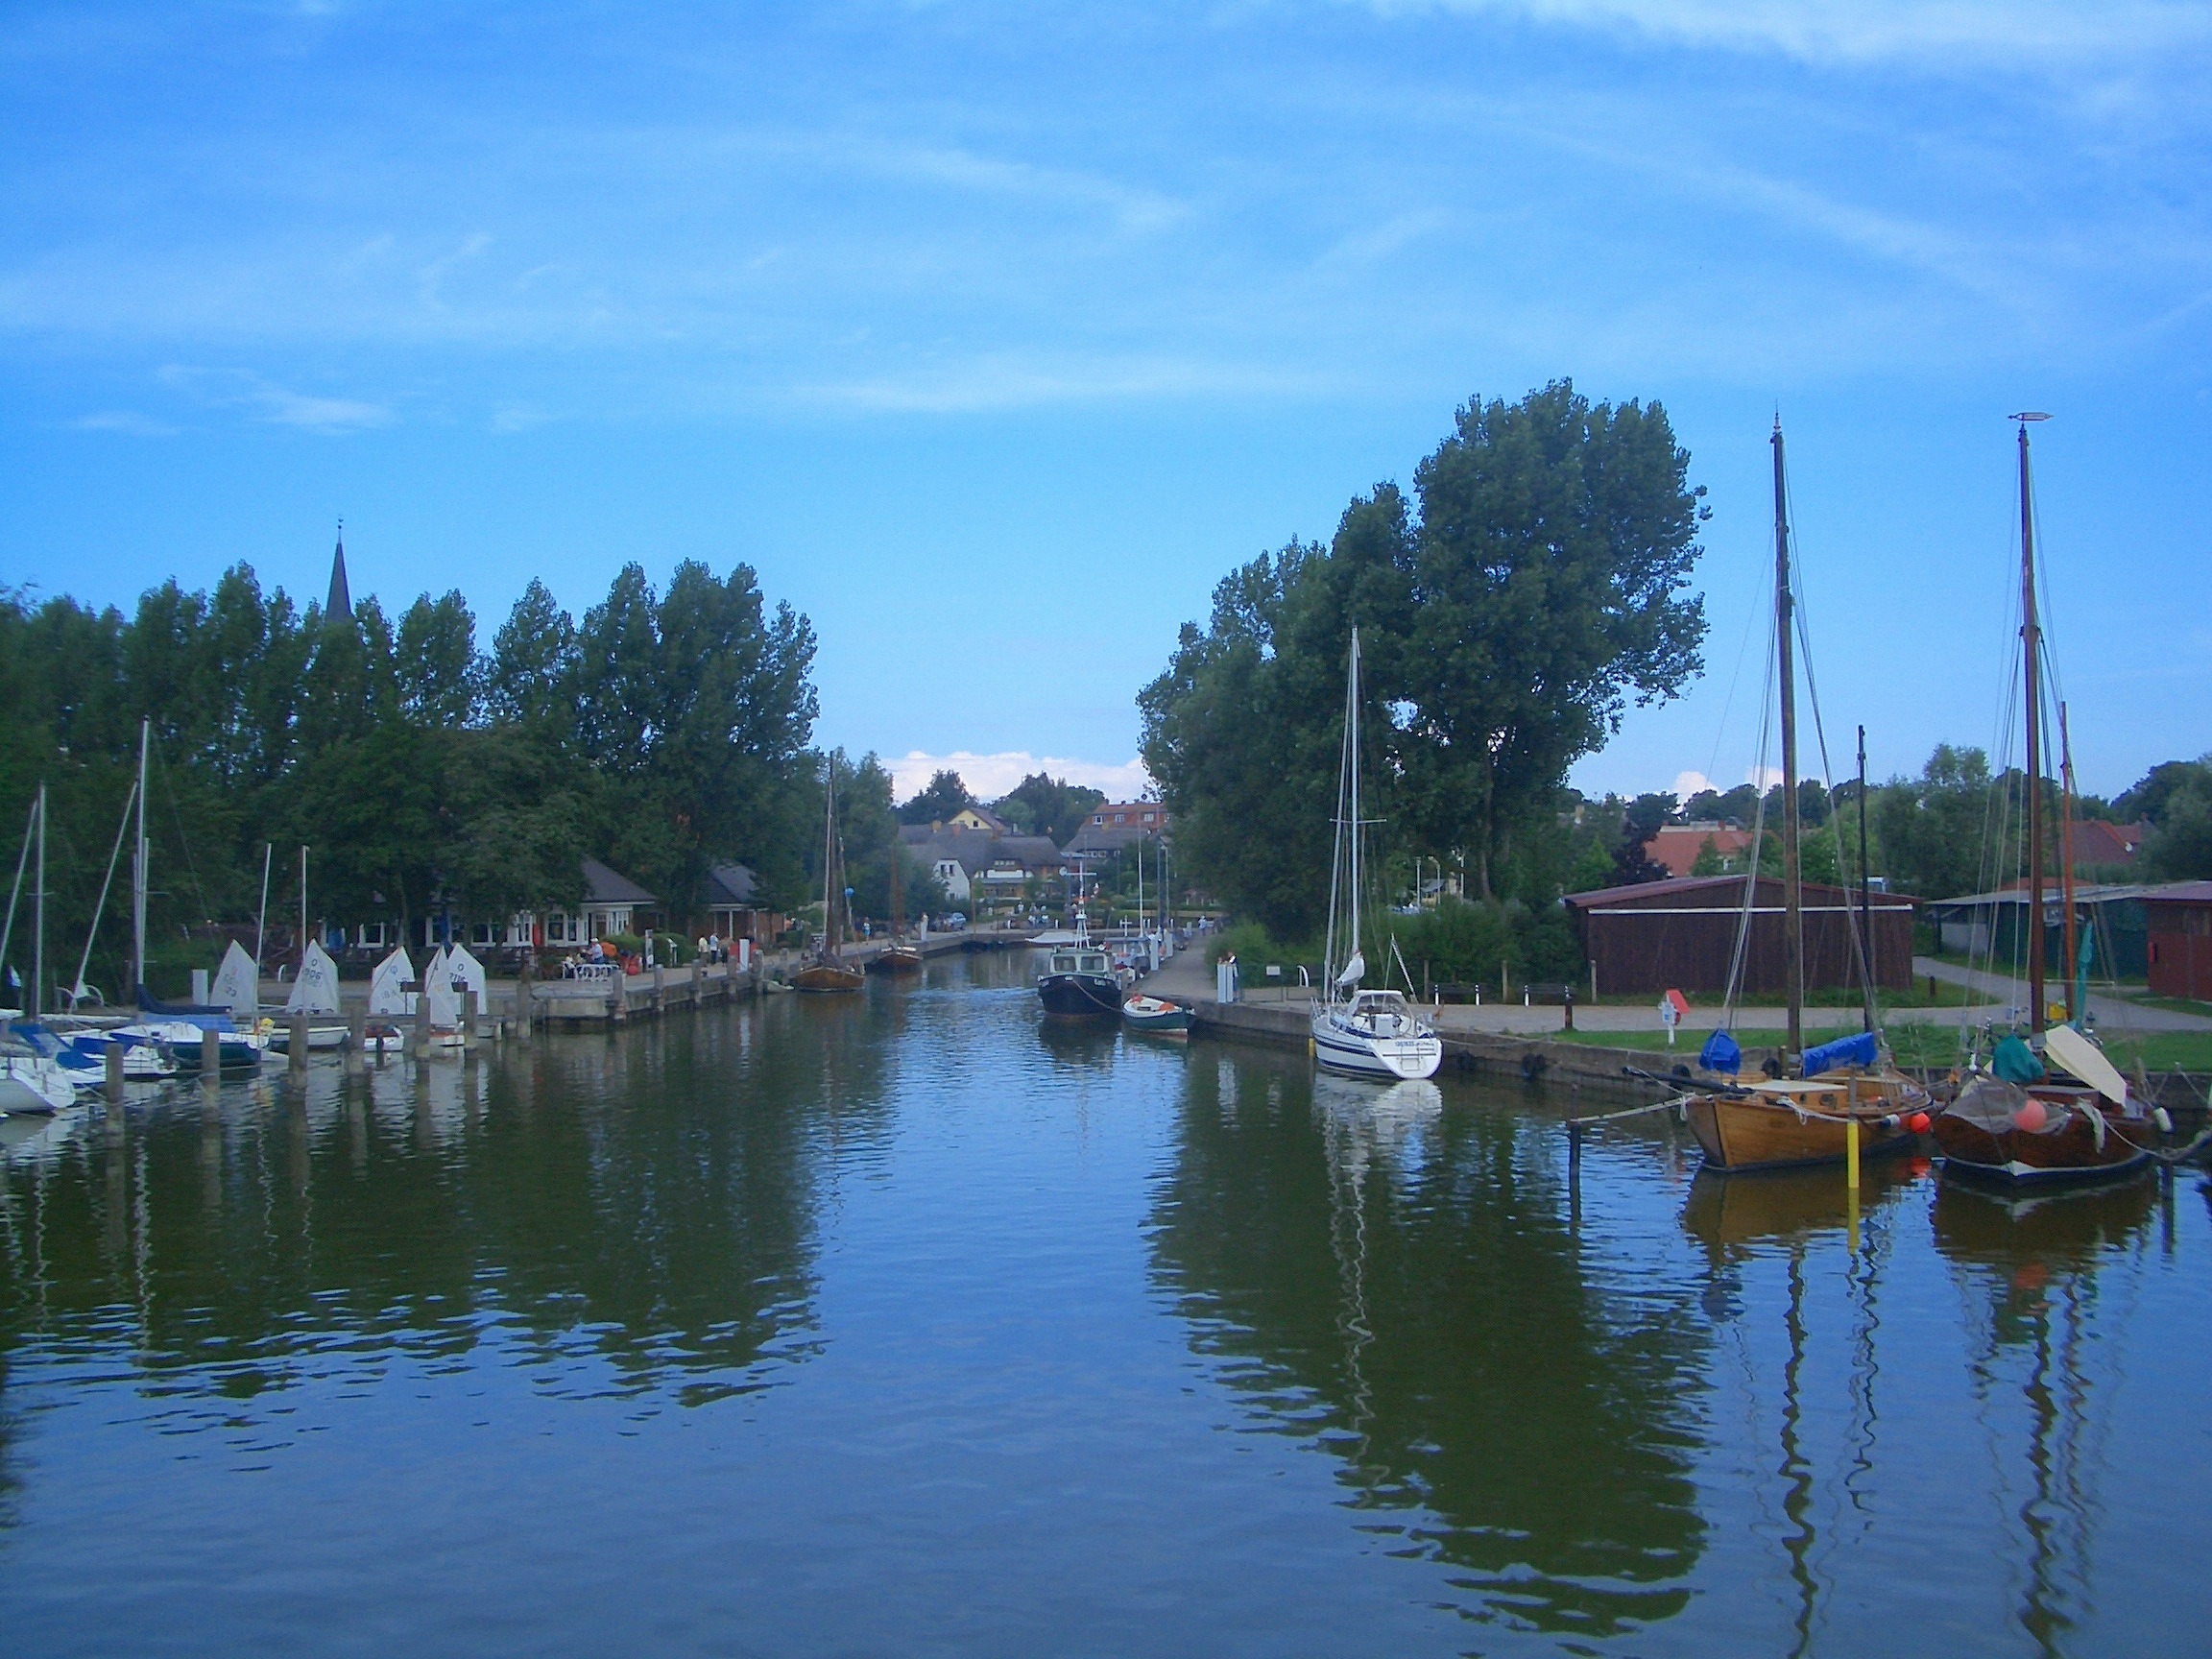
sea, water, nature, dock, sky, boat, lake, river, canal, reflection, vehicle, bay, harbor, marina, waterway, body of water, trees, outside, clouds, boating, boats, reflections, germany, channel, landform, darss